Bench shirt

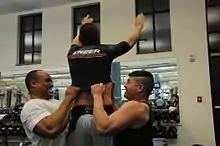
Powerlifters pulling on a bench shirt.

A bench shirt is a stiff supportive shirt, used to improve performance in the bench press, most often in powerlifting competitions. Bench shirts are usually made of polyester, denim, or canvas and come in single- or multi-ply thicknesses. The extremely tight fit of a bench shirt supports the weightlifter's shoulders and deltoid muscles.